Belgium

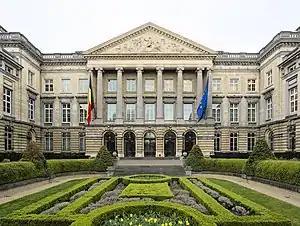
The Belgian Federal Parliament in Brussels, one of six different governments of the country

In 1830, the Belgian Revolution led to the re-separation of the Southern Provinces from the Netherlands and to the establishment of a Catholic and bourgeois, officially French-speaking and neutral, independent Belgium under a provisional government and a national congress. Since the installation of Leopold I as king on 1831, now celebrated as Belgium's National Day, Belgium has been a constitutional monarchy and parliamentary democracy, with a "laicist" constitution based on the Napoleonic code. Although the franchise was initially restricted, universal suffrage for men was introduced after the general strike of 1893 (with plural voting until 1919) and for women in 1949.